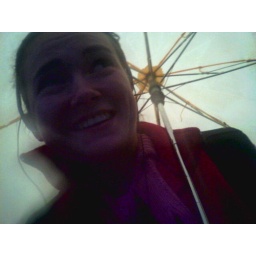
under the yellow duck umbrella